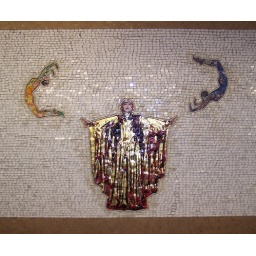
Tiled walls and signs underground in the 66th Street (Lincoln Center) subway stop in Manhattan, New York City. July 2006.